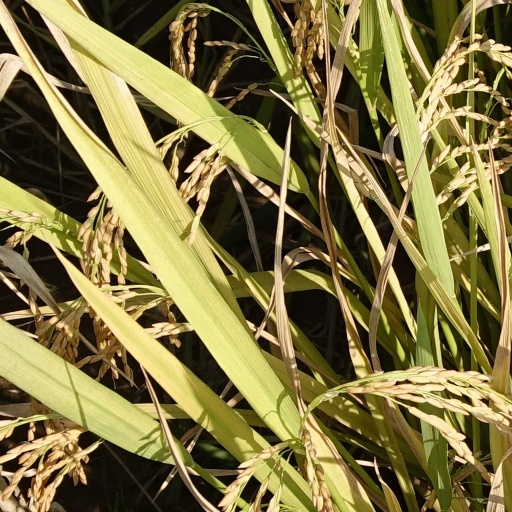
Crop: rice